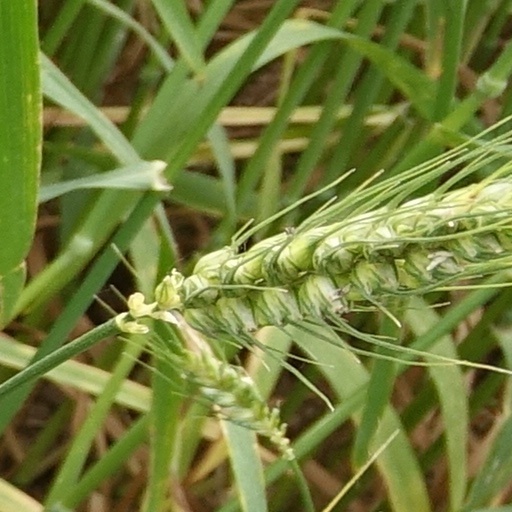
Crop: wheat